Mari Wolf

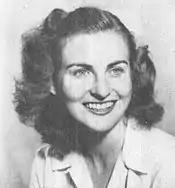
Mari Wolf

Mari Wolf (born August 27, 1926) was an American science fiction writer and magazine columnist. She is credited with the first use of the word "droid" for a robot, in a science fiction story.